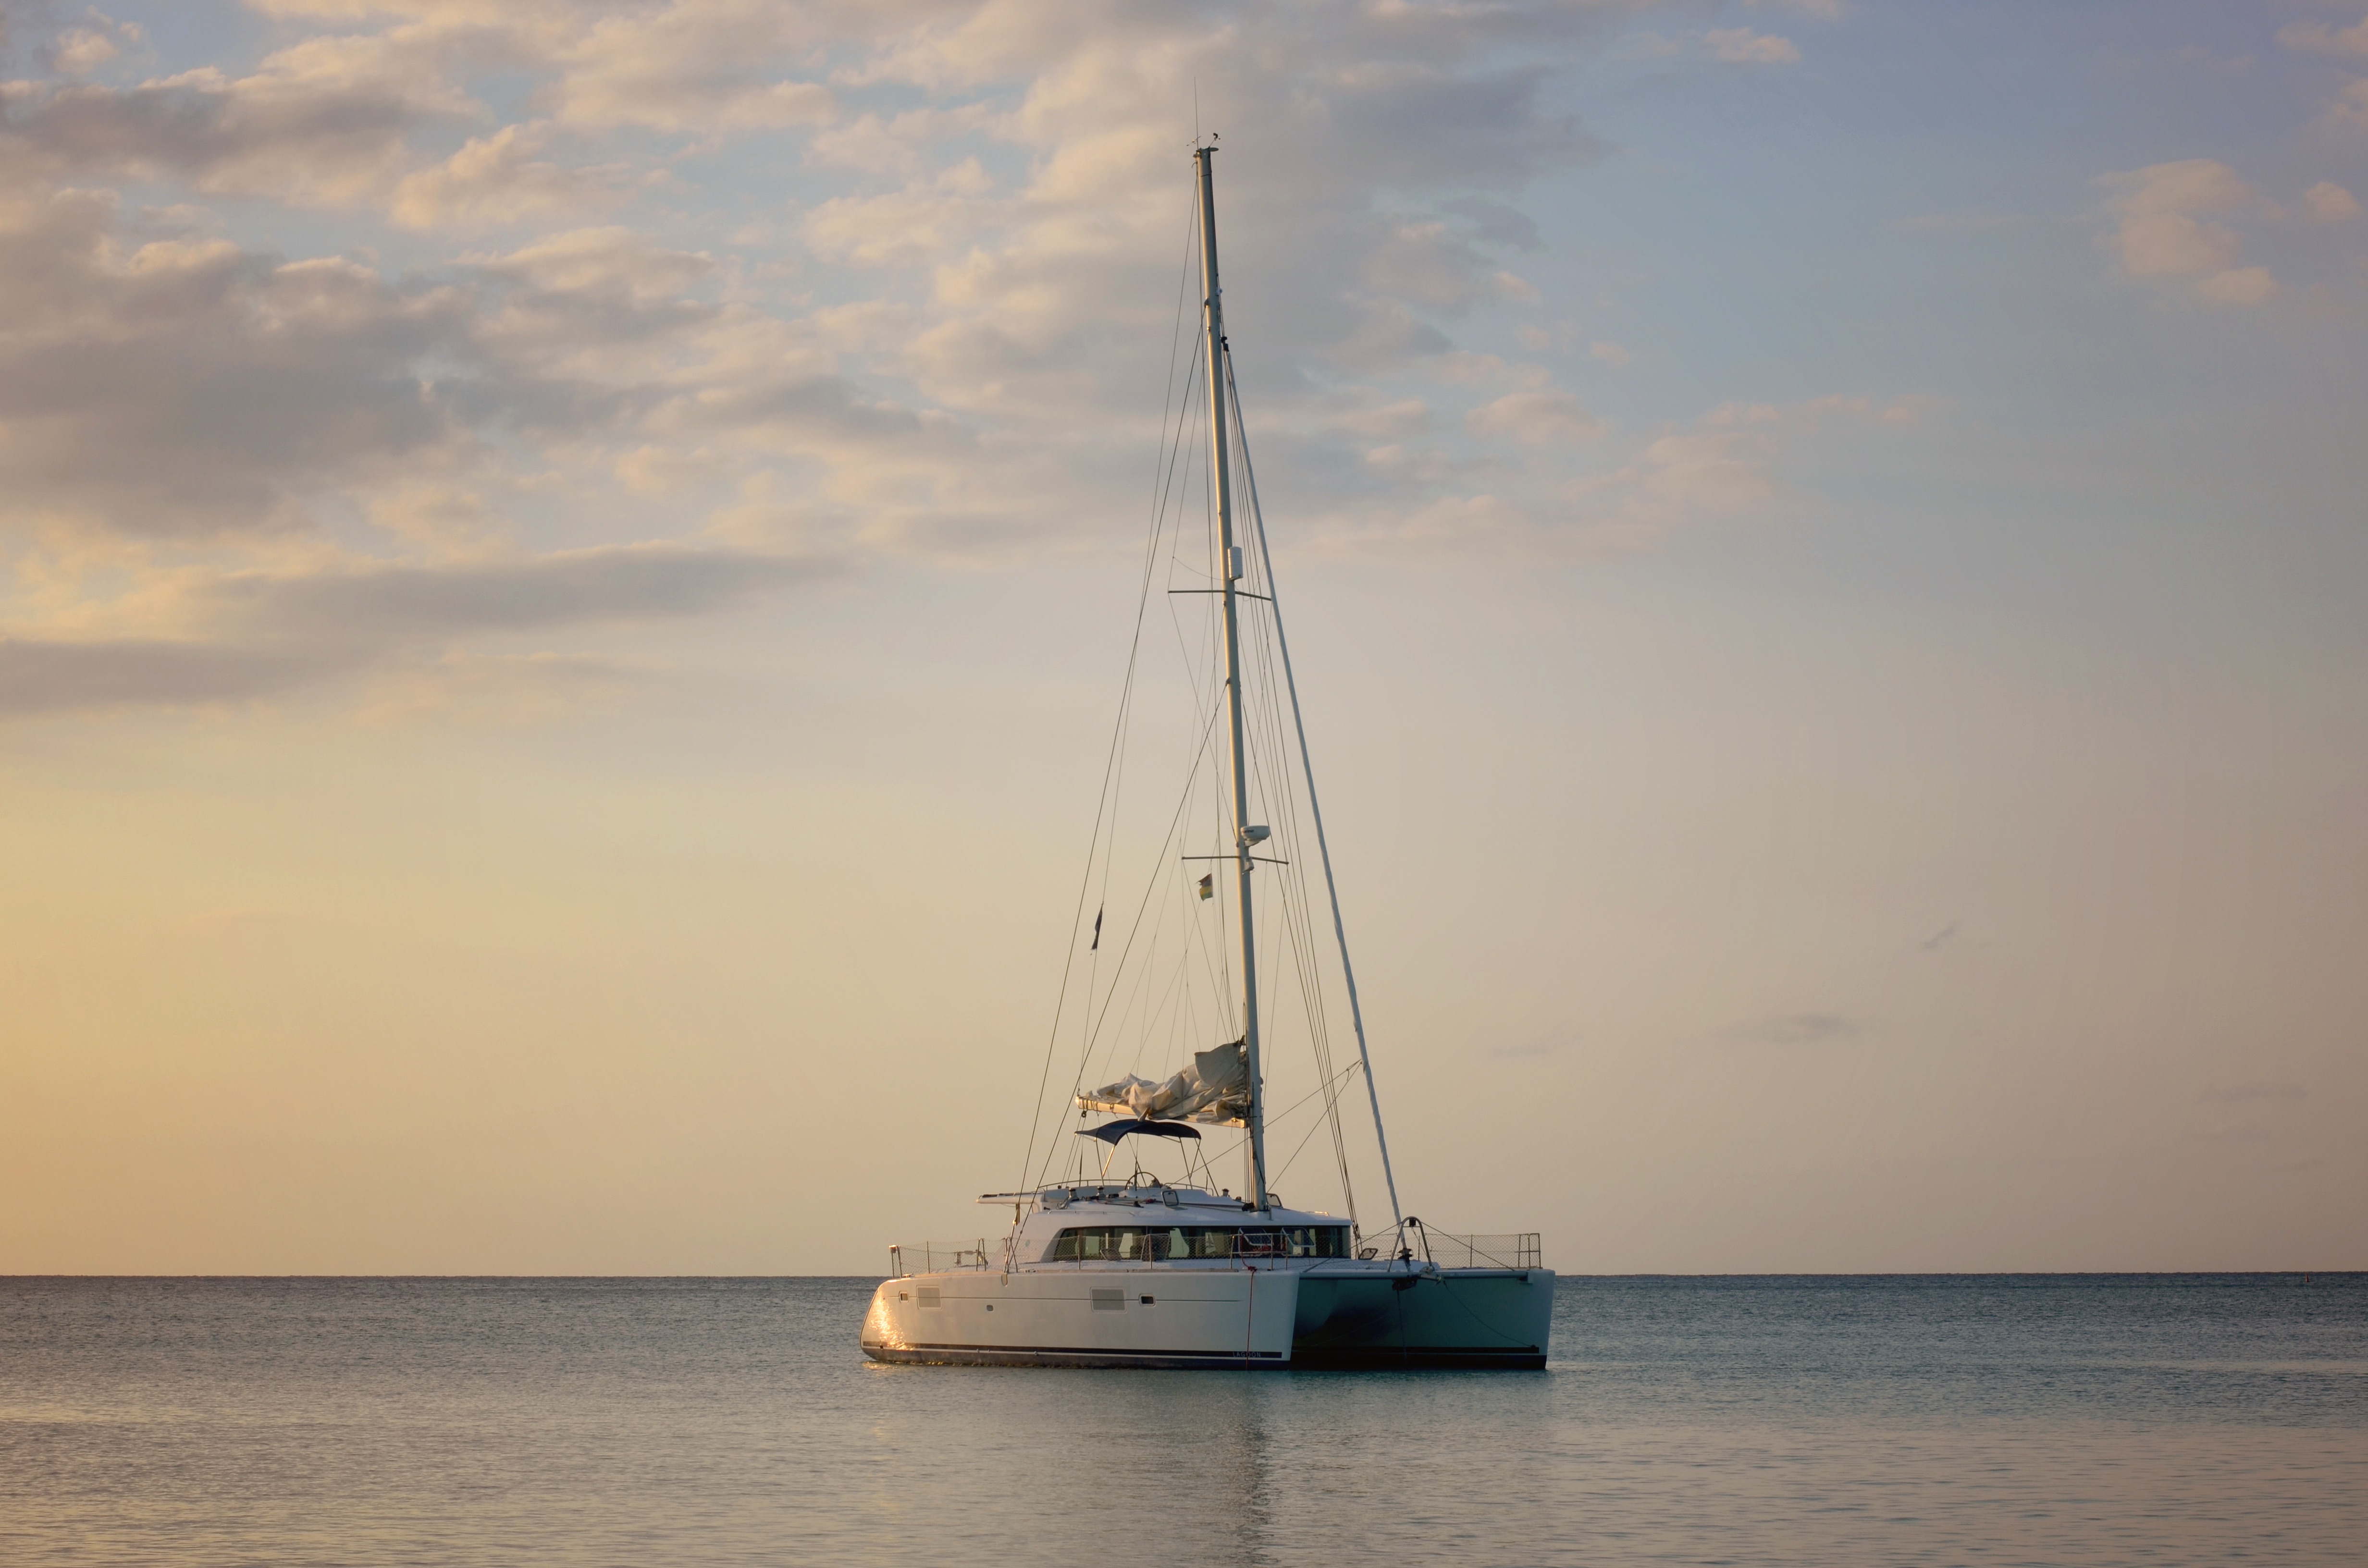
sea, coast, ocean, boat, ship, vehicle, mast, sailing, bay, sailboat, sail, watercraft, sailing ship